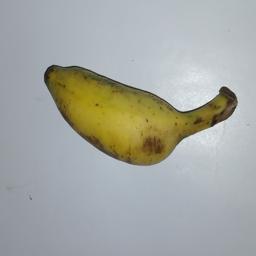
Banana variety: Champa Kola